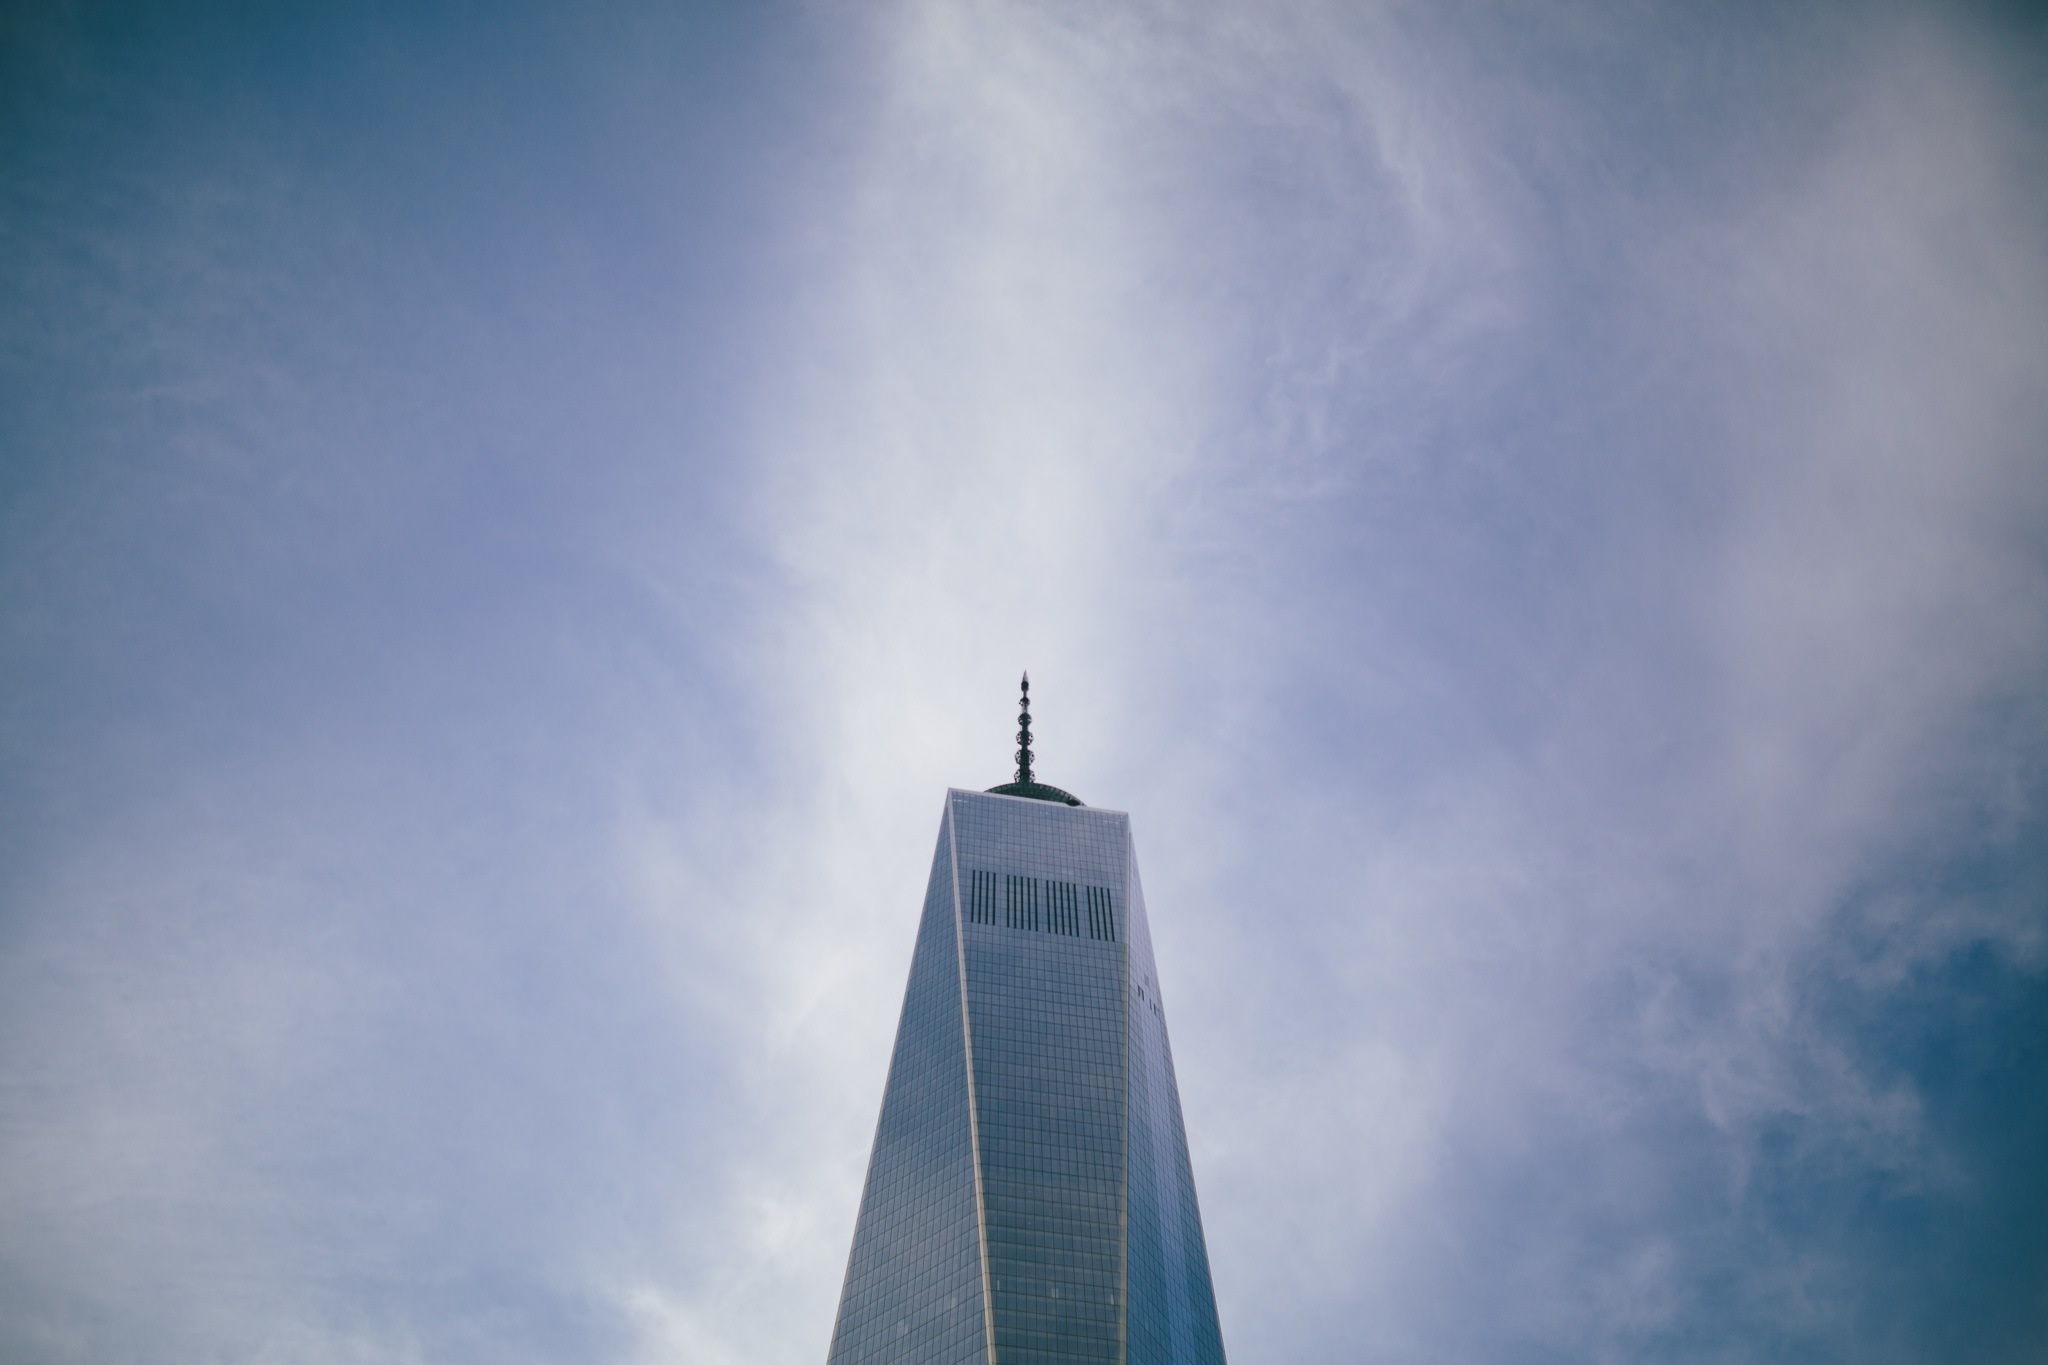
horizon, cloud, architecture, sky, sunlight, building, atmosphere, skyscraper, urban, new york, manhattan, construction, reflection, high, tower, nyc, usa, america, blue, modern, high rise, clouds, tall, wtc, one world trade center, meteorological phenomenon, atmosphere of earth, 1 wtc